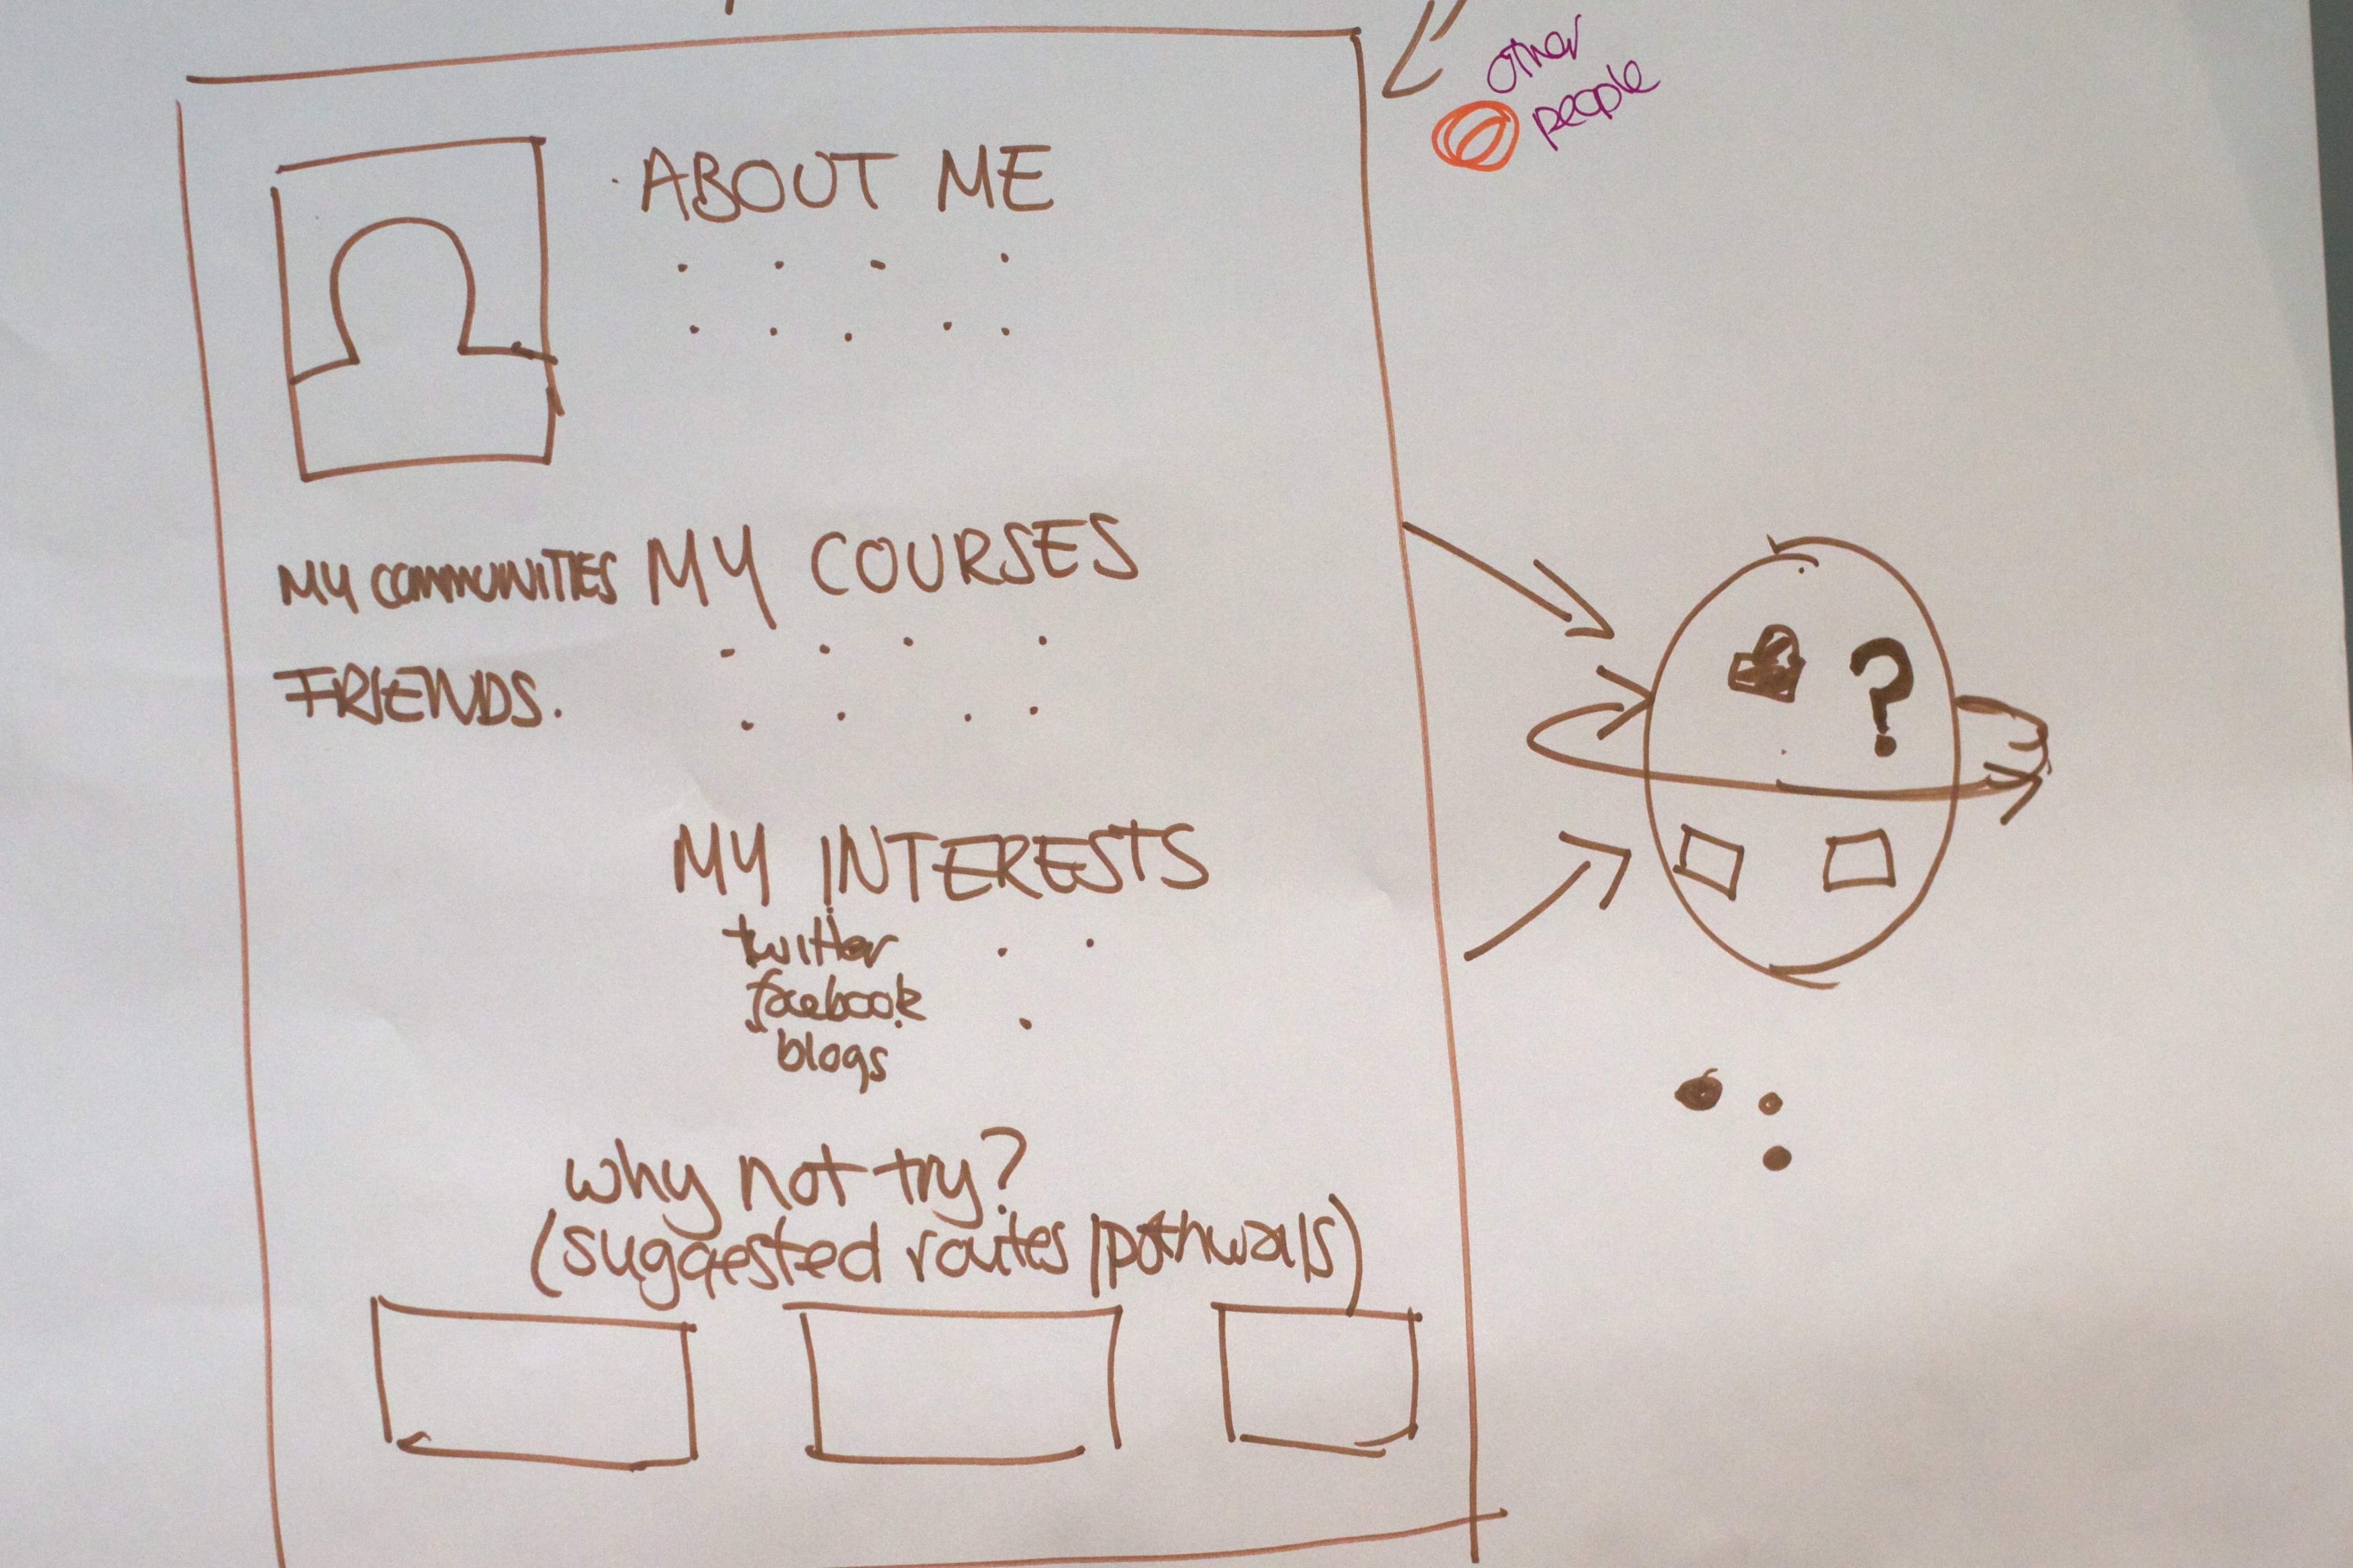
writing, pattern, label, brand, font, sketch, drawing, design, text, calligraphy, oet10